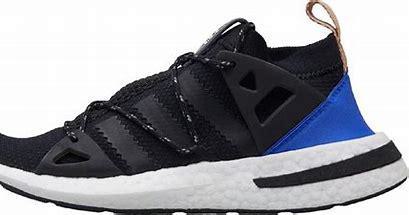
Brand: Adidas
Model: Arkyn